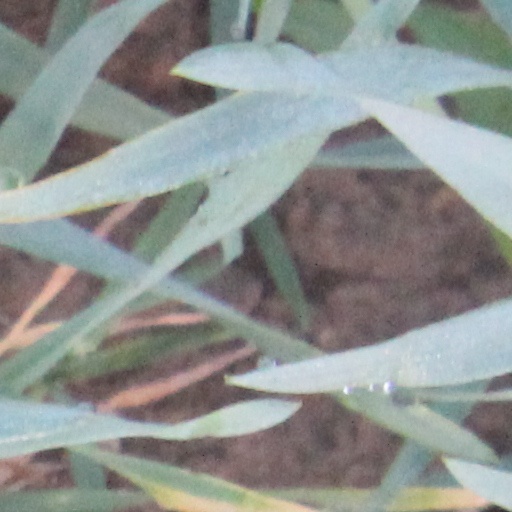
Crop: wheat